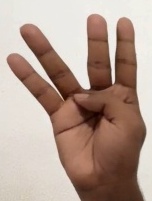
ASL sign: 4